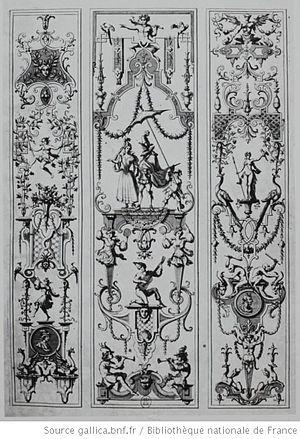
Au sens premier, l’arabesque est un motif ornemental composé de rinceaux végétaux pouvant former des entrelacs plus ou moins complexes. Les arabesques ont été identifiés en Occident au XVᵉ siècle comme un élément de l'art islamique, d'où leur nom. Mais en Occident ce terme a été utilisé pour désigner par extension des entrelacs et des rinceaux divers, y compris ceux de tradition occidentale, même lorsqu'ils n'ont aucune correspondance avec les motifs arabes.